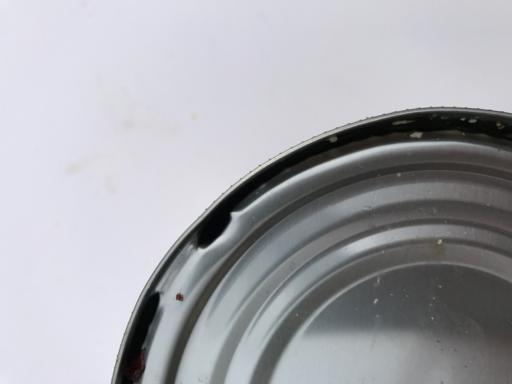
Waste category: metal